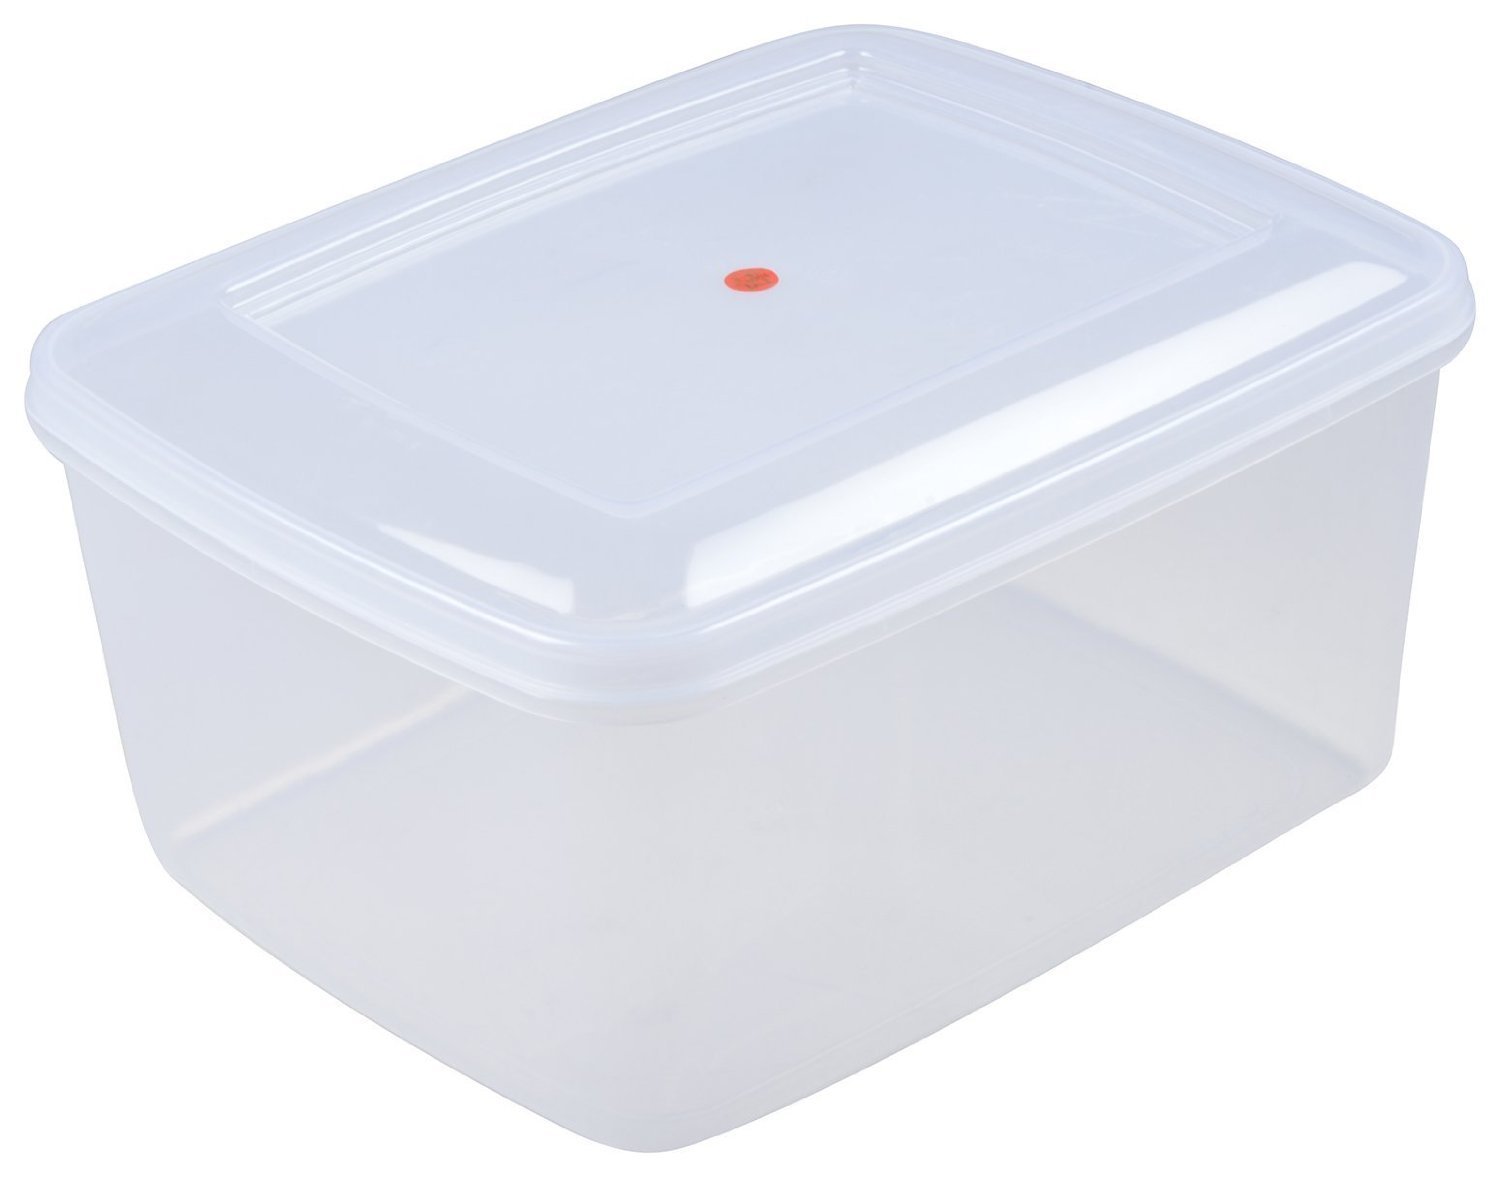
Label: plastic